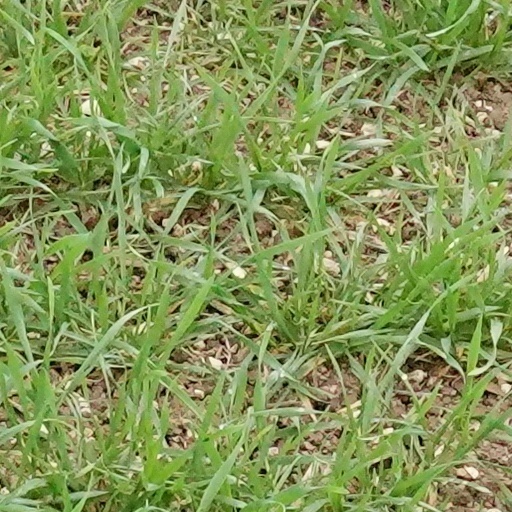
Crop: wheat